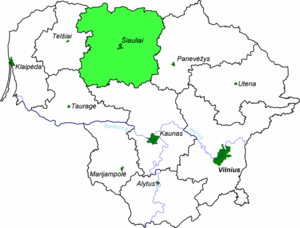
Šiauliai apskritis
Šiauliai apskritis i Litauen
Šiauliai apskritis var et af 10 apskritys i Litauen. Šiauliai apskritis havde et indbyggertal på 341.692, og et areal på 8.540 km². Šiauliai apskritis havde hovedsæde i byen Šiauliai, der også var den største by.